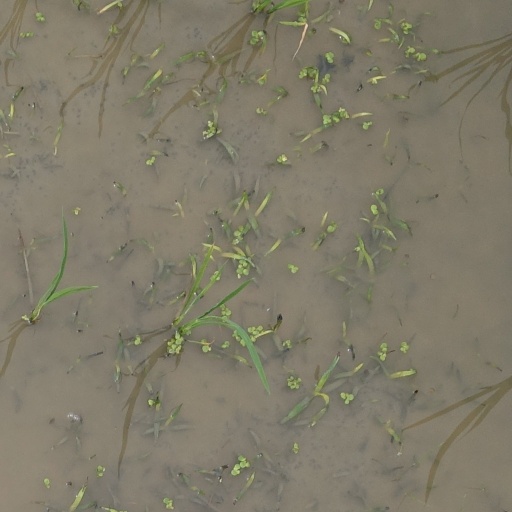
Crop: rice